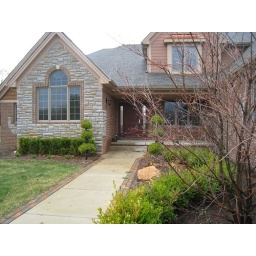
ok so a girl can dream. house in clarkston i really want